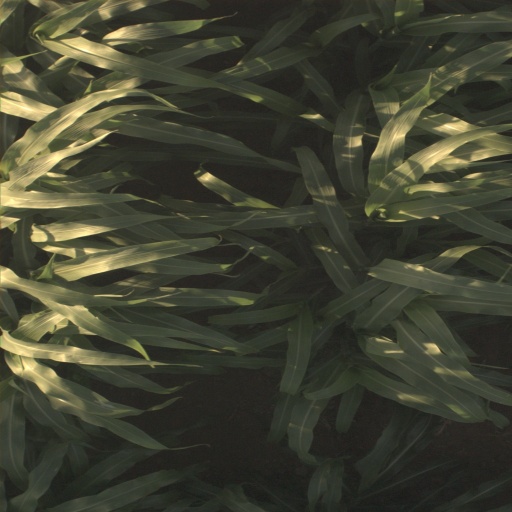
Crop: sorghum